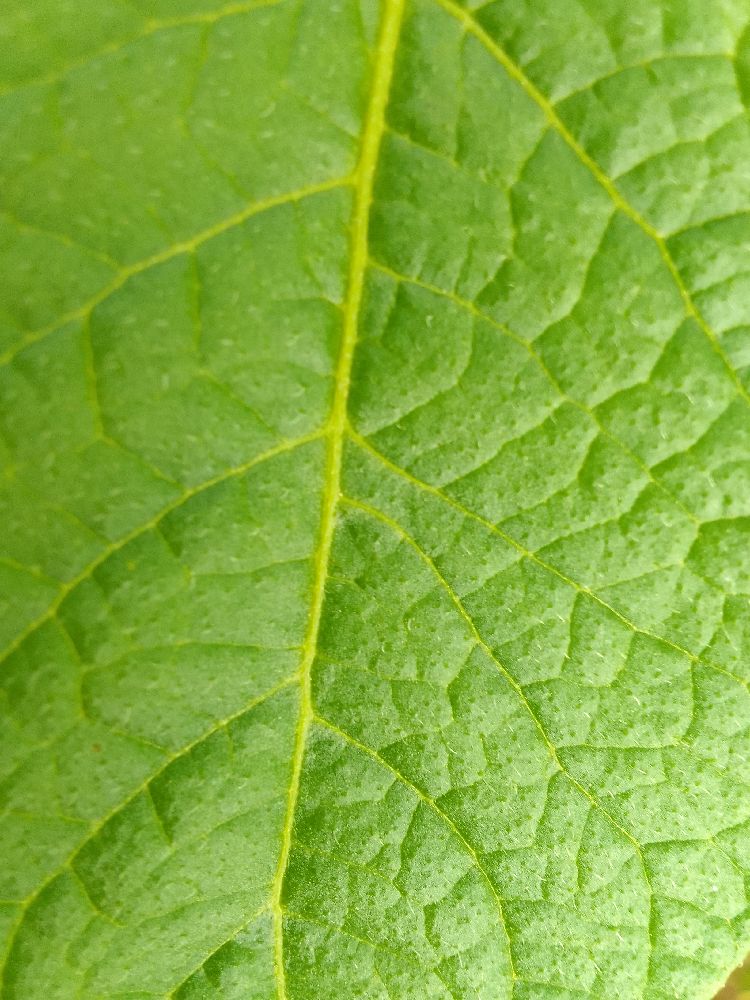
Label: Healthy